Vladimir Vasilyev (politician)

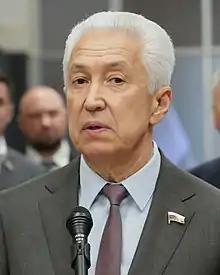
Vasilyev in 2022

Vladimir Abdualievich Vasilyev (born August 11, 1949), is a Russian politician who currently serves as parliamentary leader of United Russia in the State Duma. He served as Head of the Republic of Dagestan from 2017 to 2020.